Pi in the Sky

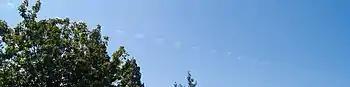
Numbers as they appeared several minutes after being written in the sky.

Pi in the Sky was an experimental aerial art display where airplanes spelled out pi to decimal 1,000 places in the sky over the San Francisco Bay Area. The display took place on September 12, 2012. It was then displayed again in Austin on March 13, 2014, during the SXSW festival, at which time it was said to be the largest art piece ever displayed in the state of Texas.